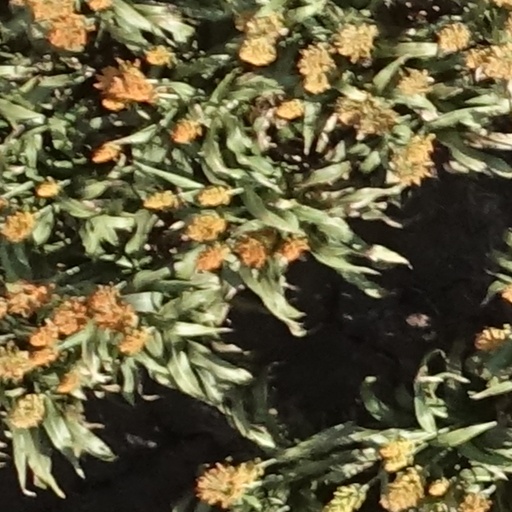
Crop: sorghum